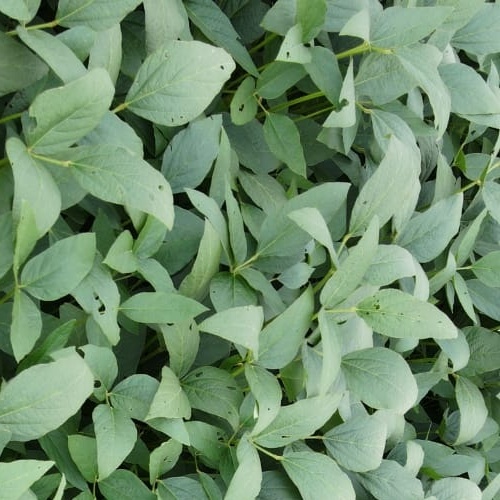
Label: Diabrotica_speciosa